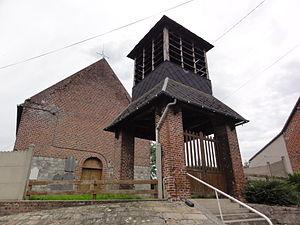
Orsinval (Nord, Fr) église St.Nicolas avec campanile
Orsinval est une commune française située dans le département du Nord, en région Hauts-de-France.